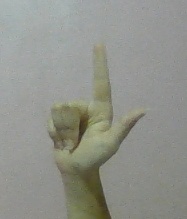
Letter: laam